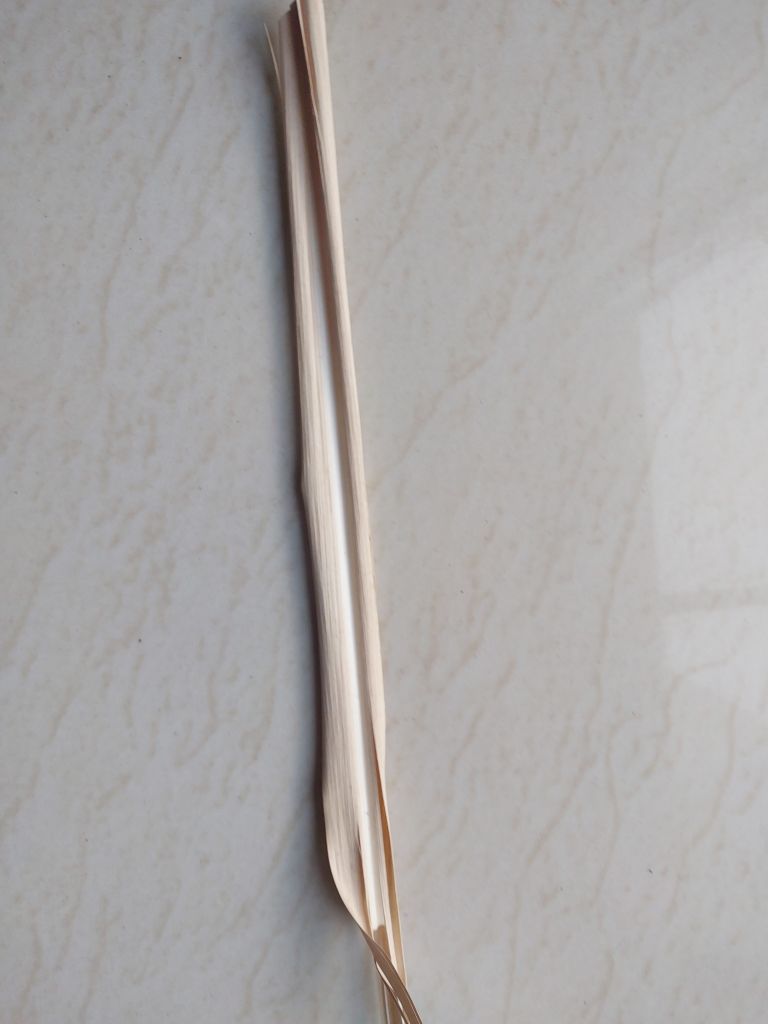
Label: Dried